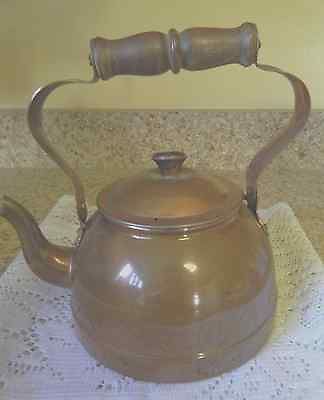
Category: kettle